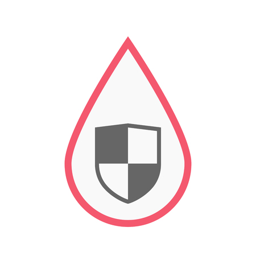
illustration of an isolated line art blood drop with a shield